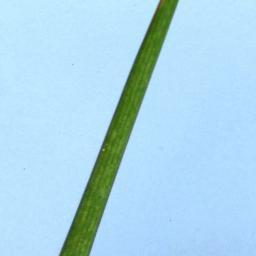
Label: Rice___Healthy